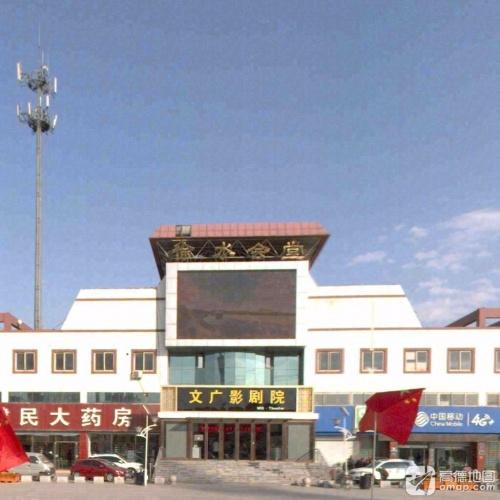
地标名称：徐水会堂
所在城市：保定市·徐水区